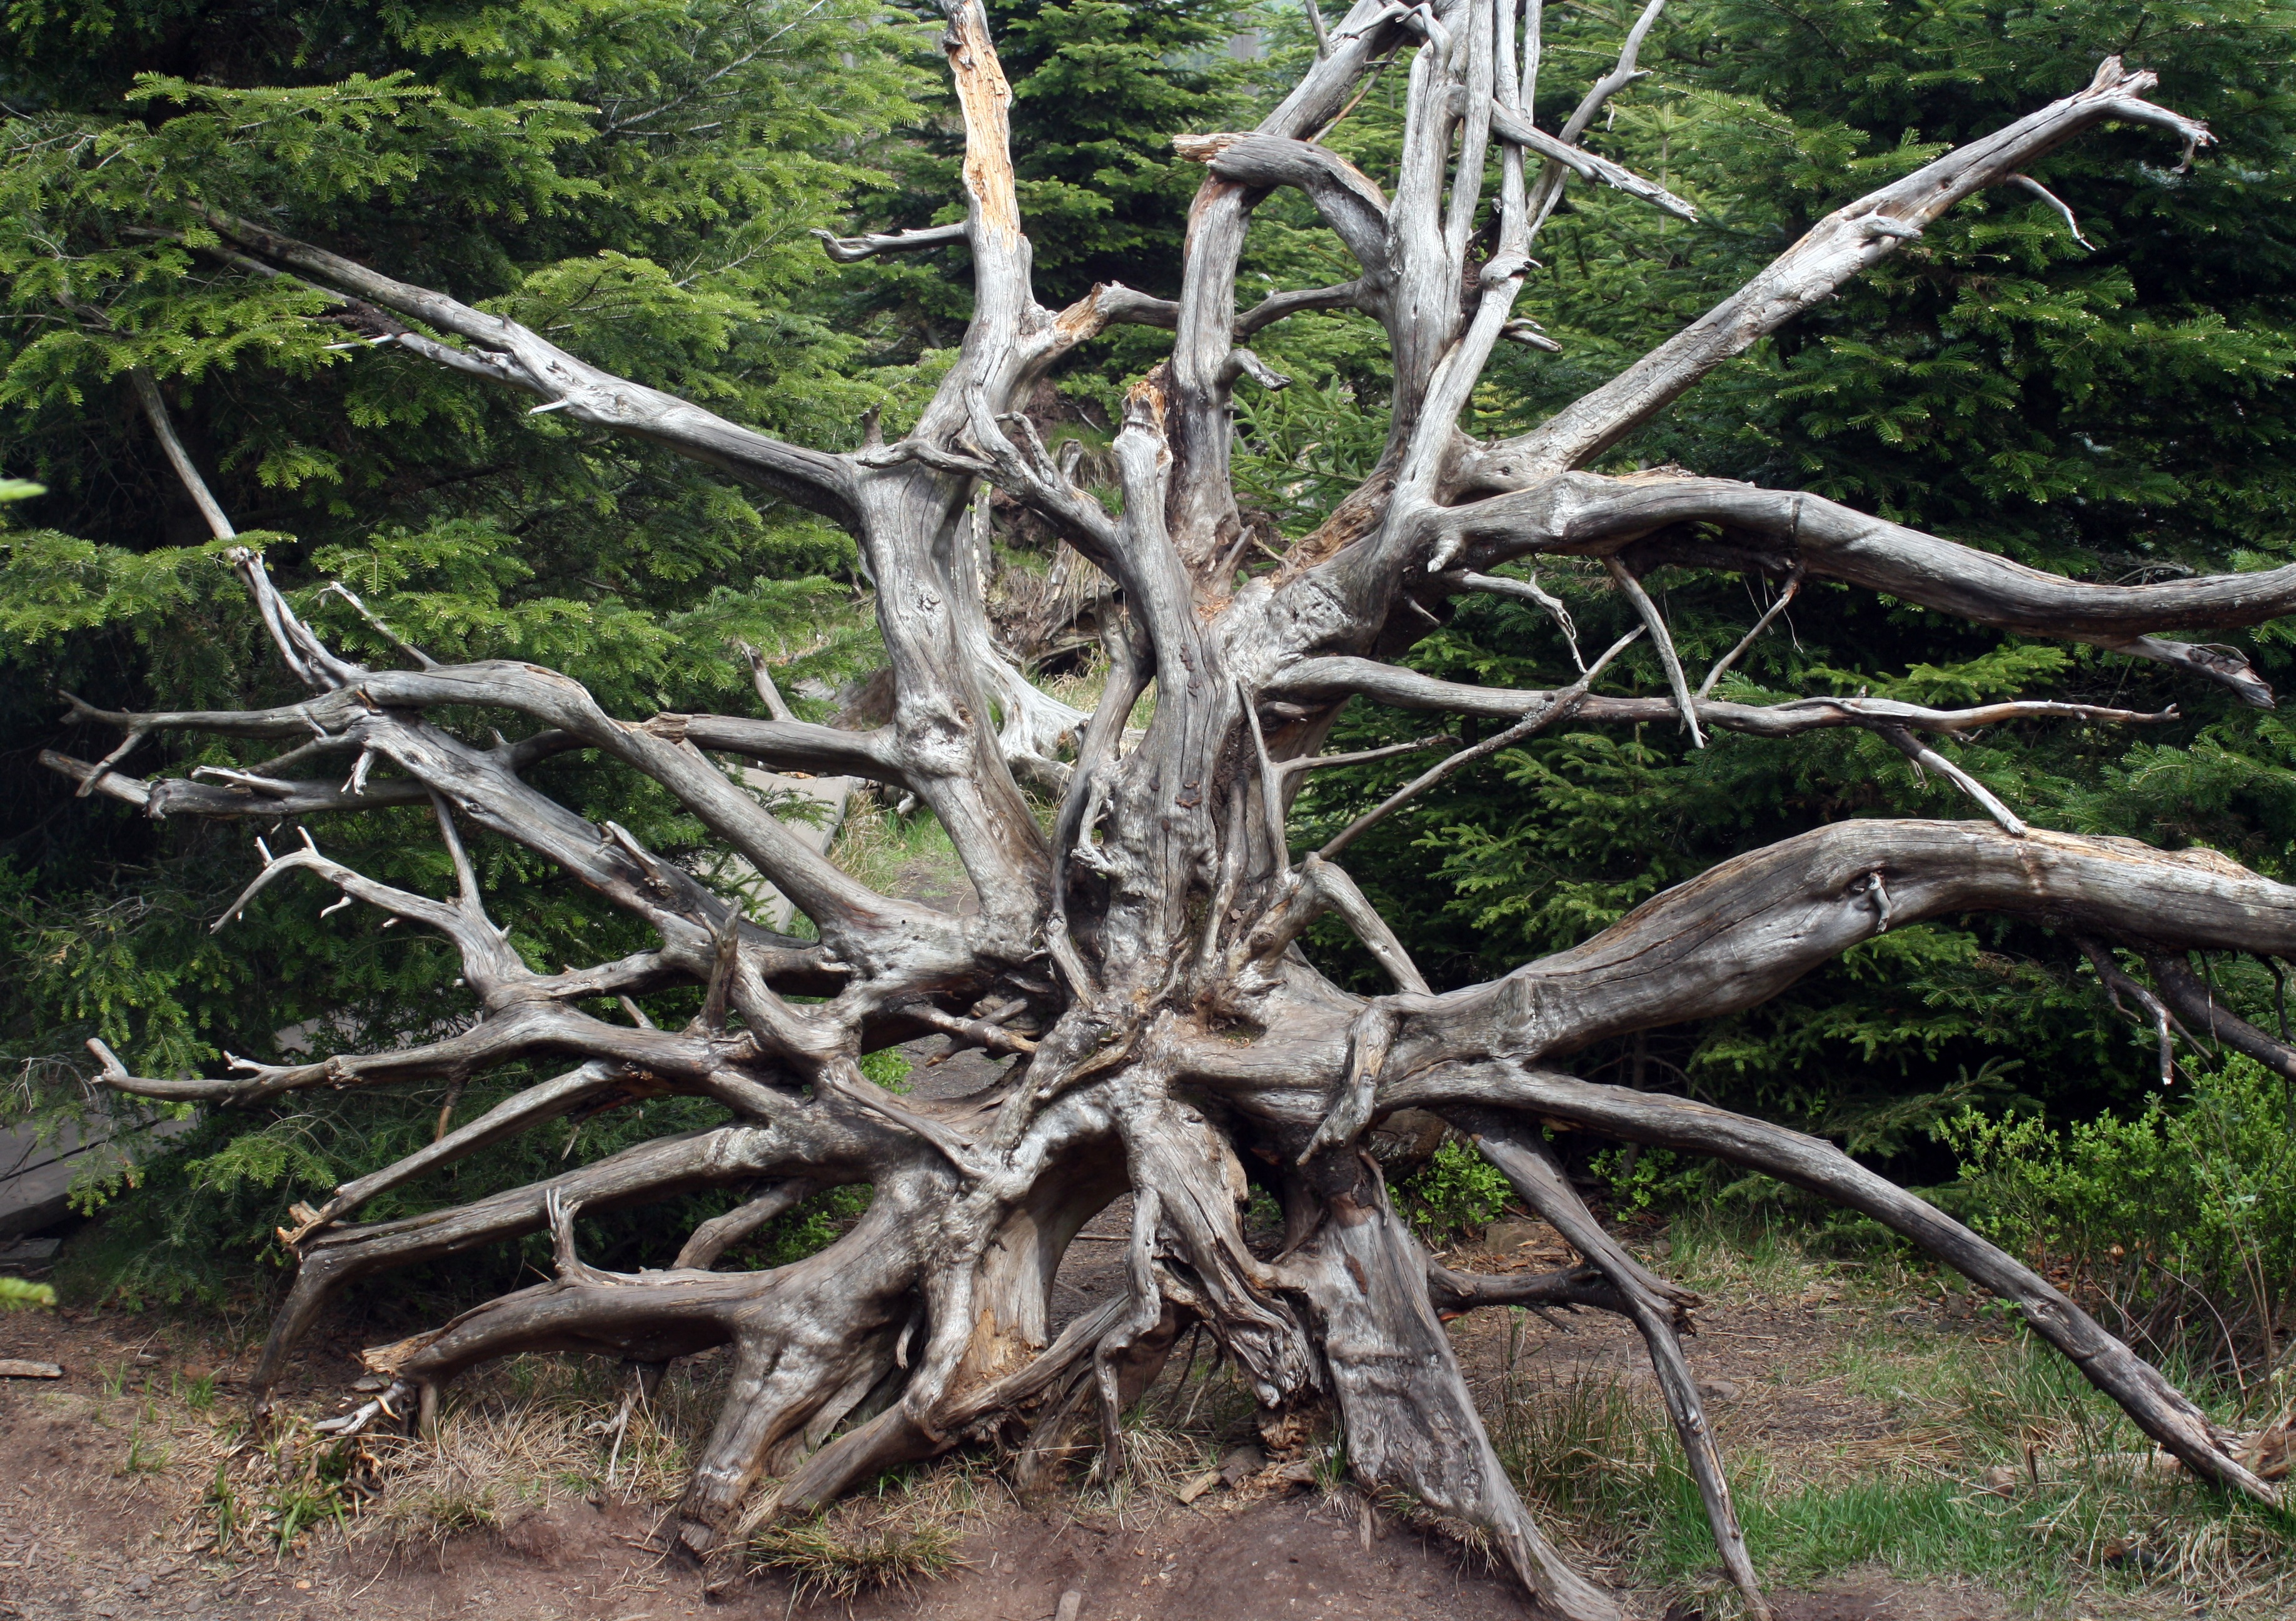
tree, forest, branch, plant, flower, wind, trunk, produce, flora, root, forward, black forest, overturned, flowering plant, woody plant, land plant, lothar